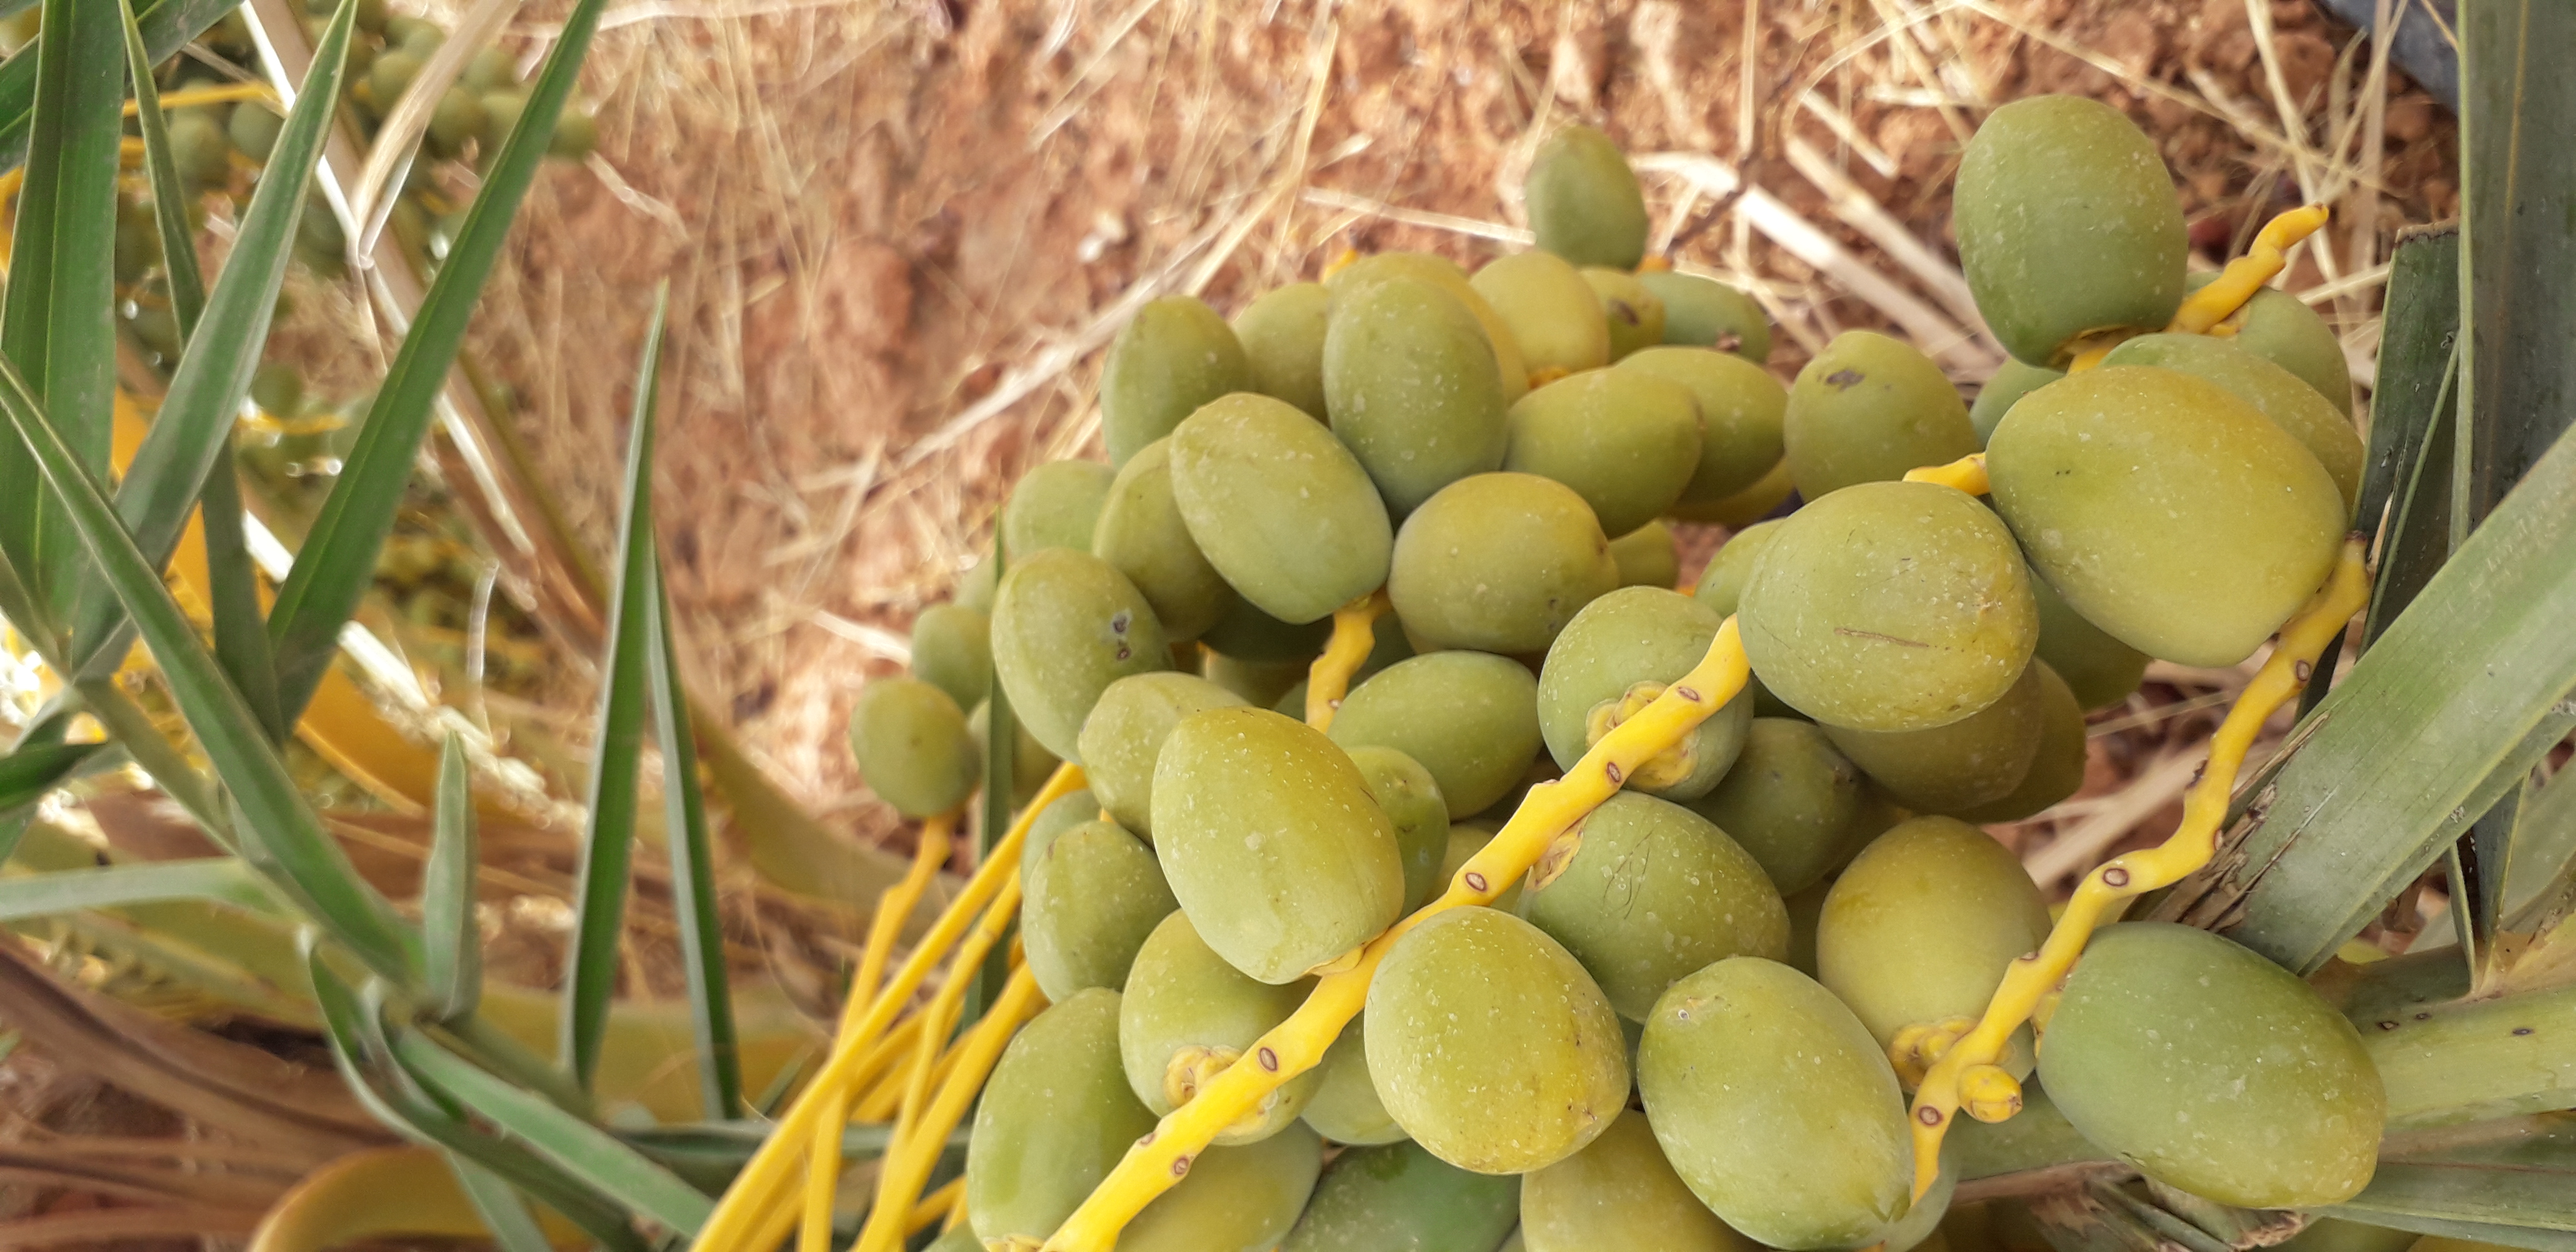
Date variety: kholt